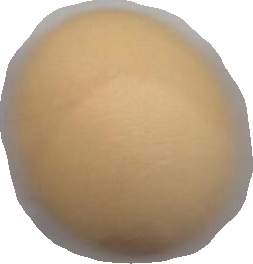
Variety: Dega